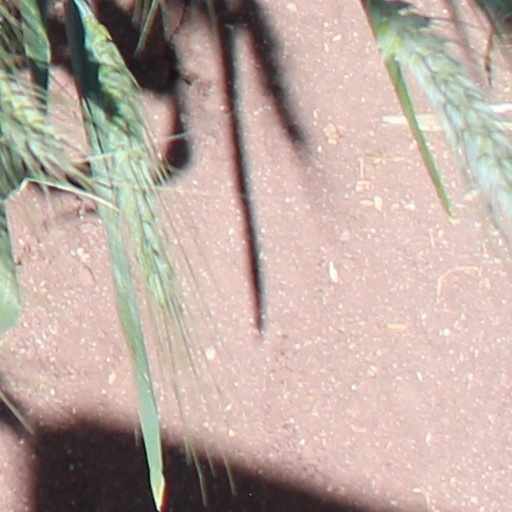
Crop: wheat